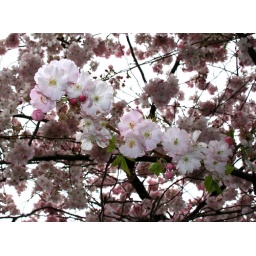
Pink flowers in tree